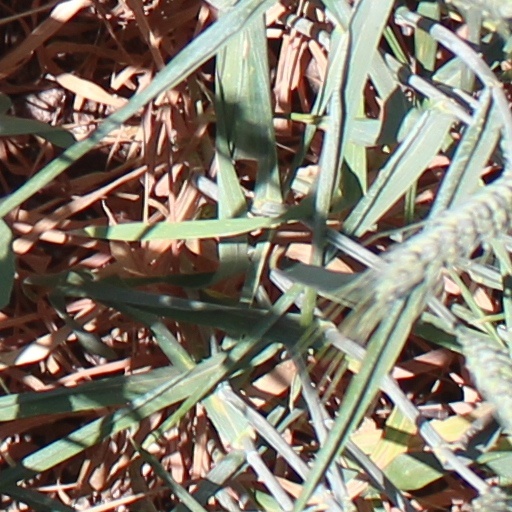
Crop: wheat